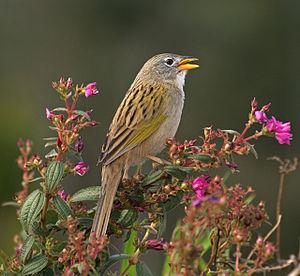
Le Grand Tardivole est une espèce de passereau appartenant à la famille des Thraupidae.